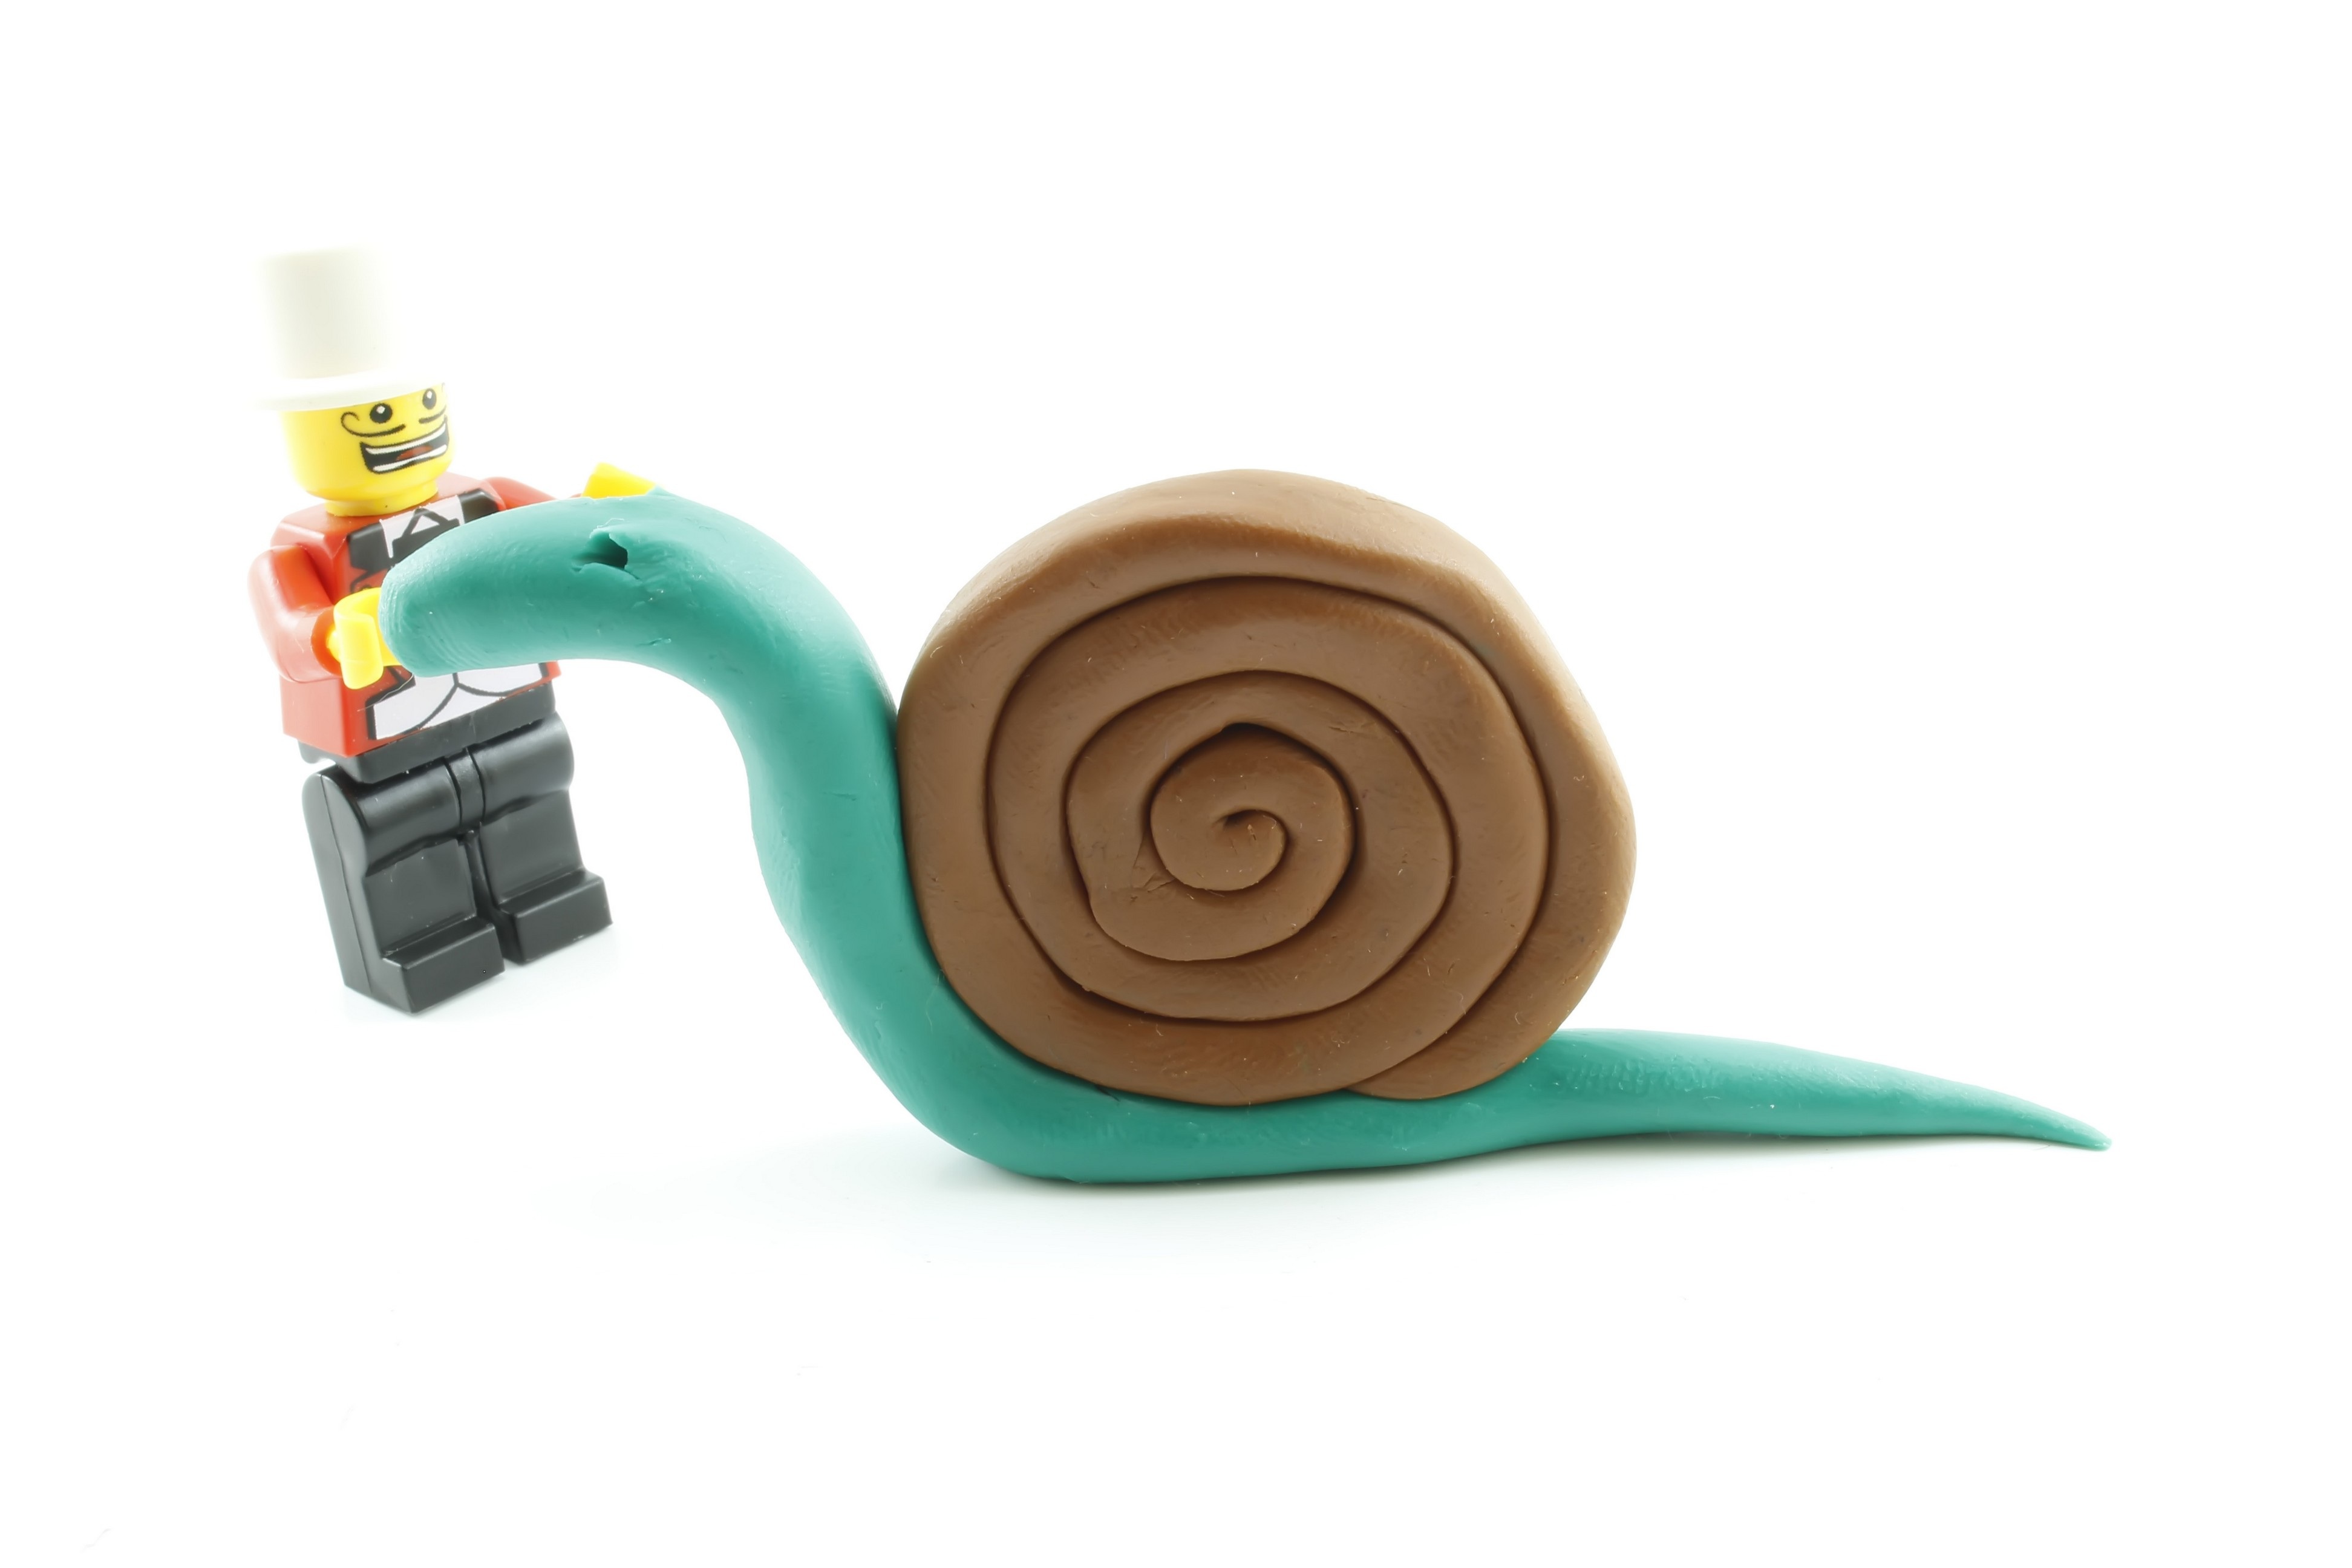
hand, table, creative, people, white, play, plastic, kid, animal, cute, color, small, child, craft, ear, colorful, yellow, together, toy, childhood, dough, making, education, sculpt, product, preschooler, sculpture, fun, snail, creativity, happy, lego, kindergarten, school, clay, modeling, mould, preschool, plasticine